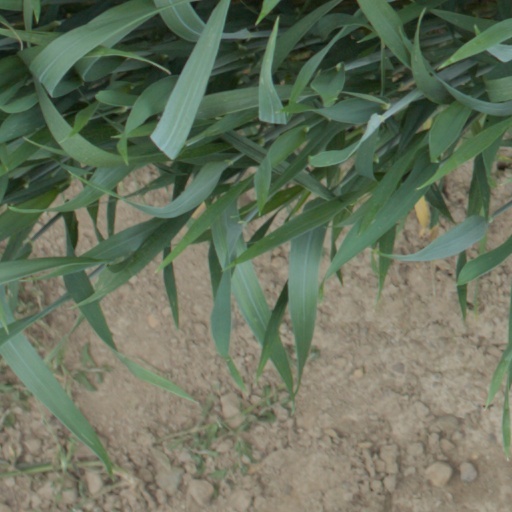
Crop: wheat